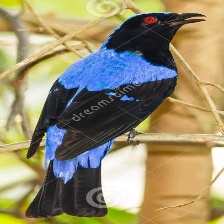
Species: FAIRY BLUEBIRD
Scientific name: IRENA